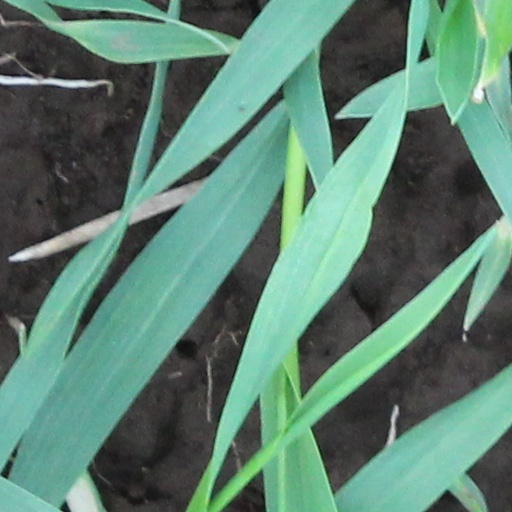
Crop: wheat